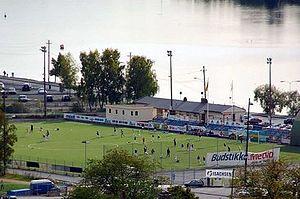
Kadettangen est une petite péninsule située à l'extérieur à Sandvika dans la ville de Bærum en Norvège. D'abord intitulé Sandvikstangen, il a obtenu son nom actuel de l'entraînement des cadets mené par la Norwegian Military Academy pendant la majeure partie du XIXᵉ siècle. La péninsule est maintenant utilisée principalement pour la navigation de plaisance, les activités à la plage et sportives, devenant le terrain du club de football Bærum SK.